Bilaspur district, Himachal Pradesh

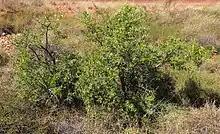
"Carissa spinarum" is one of the predominant brushy plants in the district's scrub forests.

There are no natural lakes in Bilaspur district, but the artificial Gobind Sagar is one of the largest lakes in India. It stores a huge volume of water, which is used for both irrigation and electricity generation. It is formed by the Bhakra Dam, which was completed in 1963. The lake is 90 km long and its total area is 168 km. About 90% of this area belongs to Bilaspur district; the remainder belongs to Una district. The lake's water level fluctuates. It is designated as a waterfowl refuge, and about 50 species of fish live in its waters. Gobind Sagar is a popular tourist destination, and it is also a site for various recreational activities like fishing, swimming, sailing, rowing, and water-skiing.